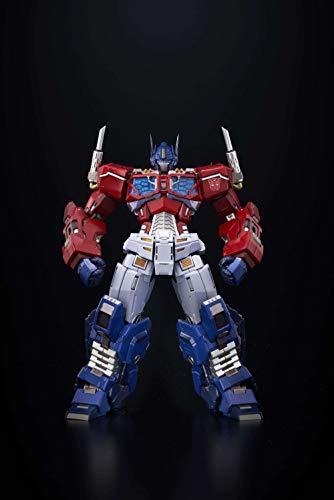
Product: Flame Toys Kuro Kara Kuri #05 Optimus Prime Transformers
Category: Toys & Games | Toy Figures & Playsets | Action Figures
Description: Optimus' short cannon is also included.
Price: $449.99
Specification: ProductDimensions:2x4x8inches|ItemWeight:4pounds|ShippingWeight:4pounds(Viewshippingratesandpolicies)|ASIN:B082VZZ8SJ|Manufacturerrecommendedage:13yearsandup